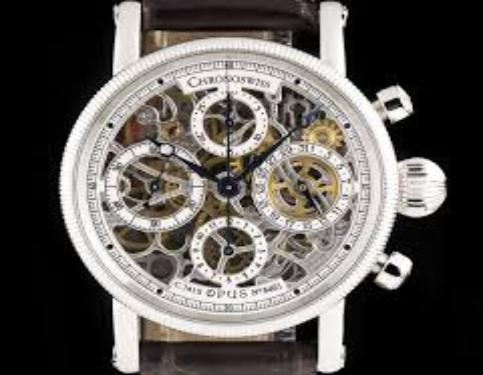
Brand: Chronoswiss-1
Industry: Electronic